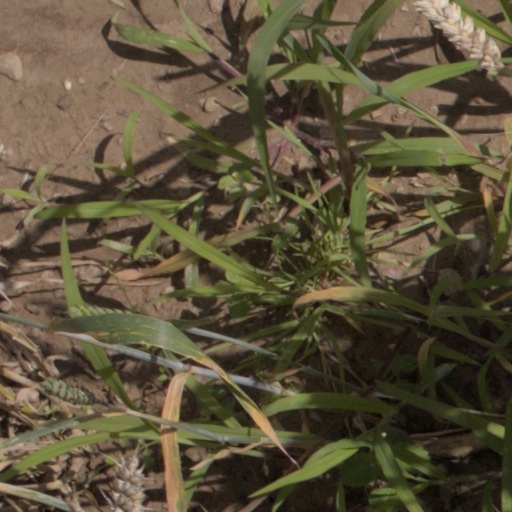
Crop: wheat